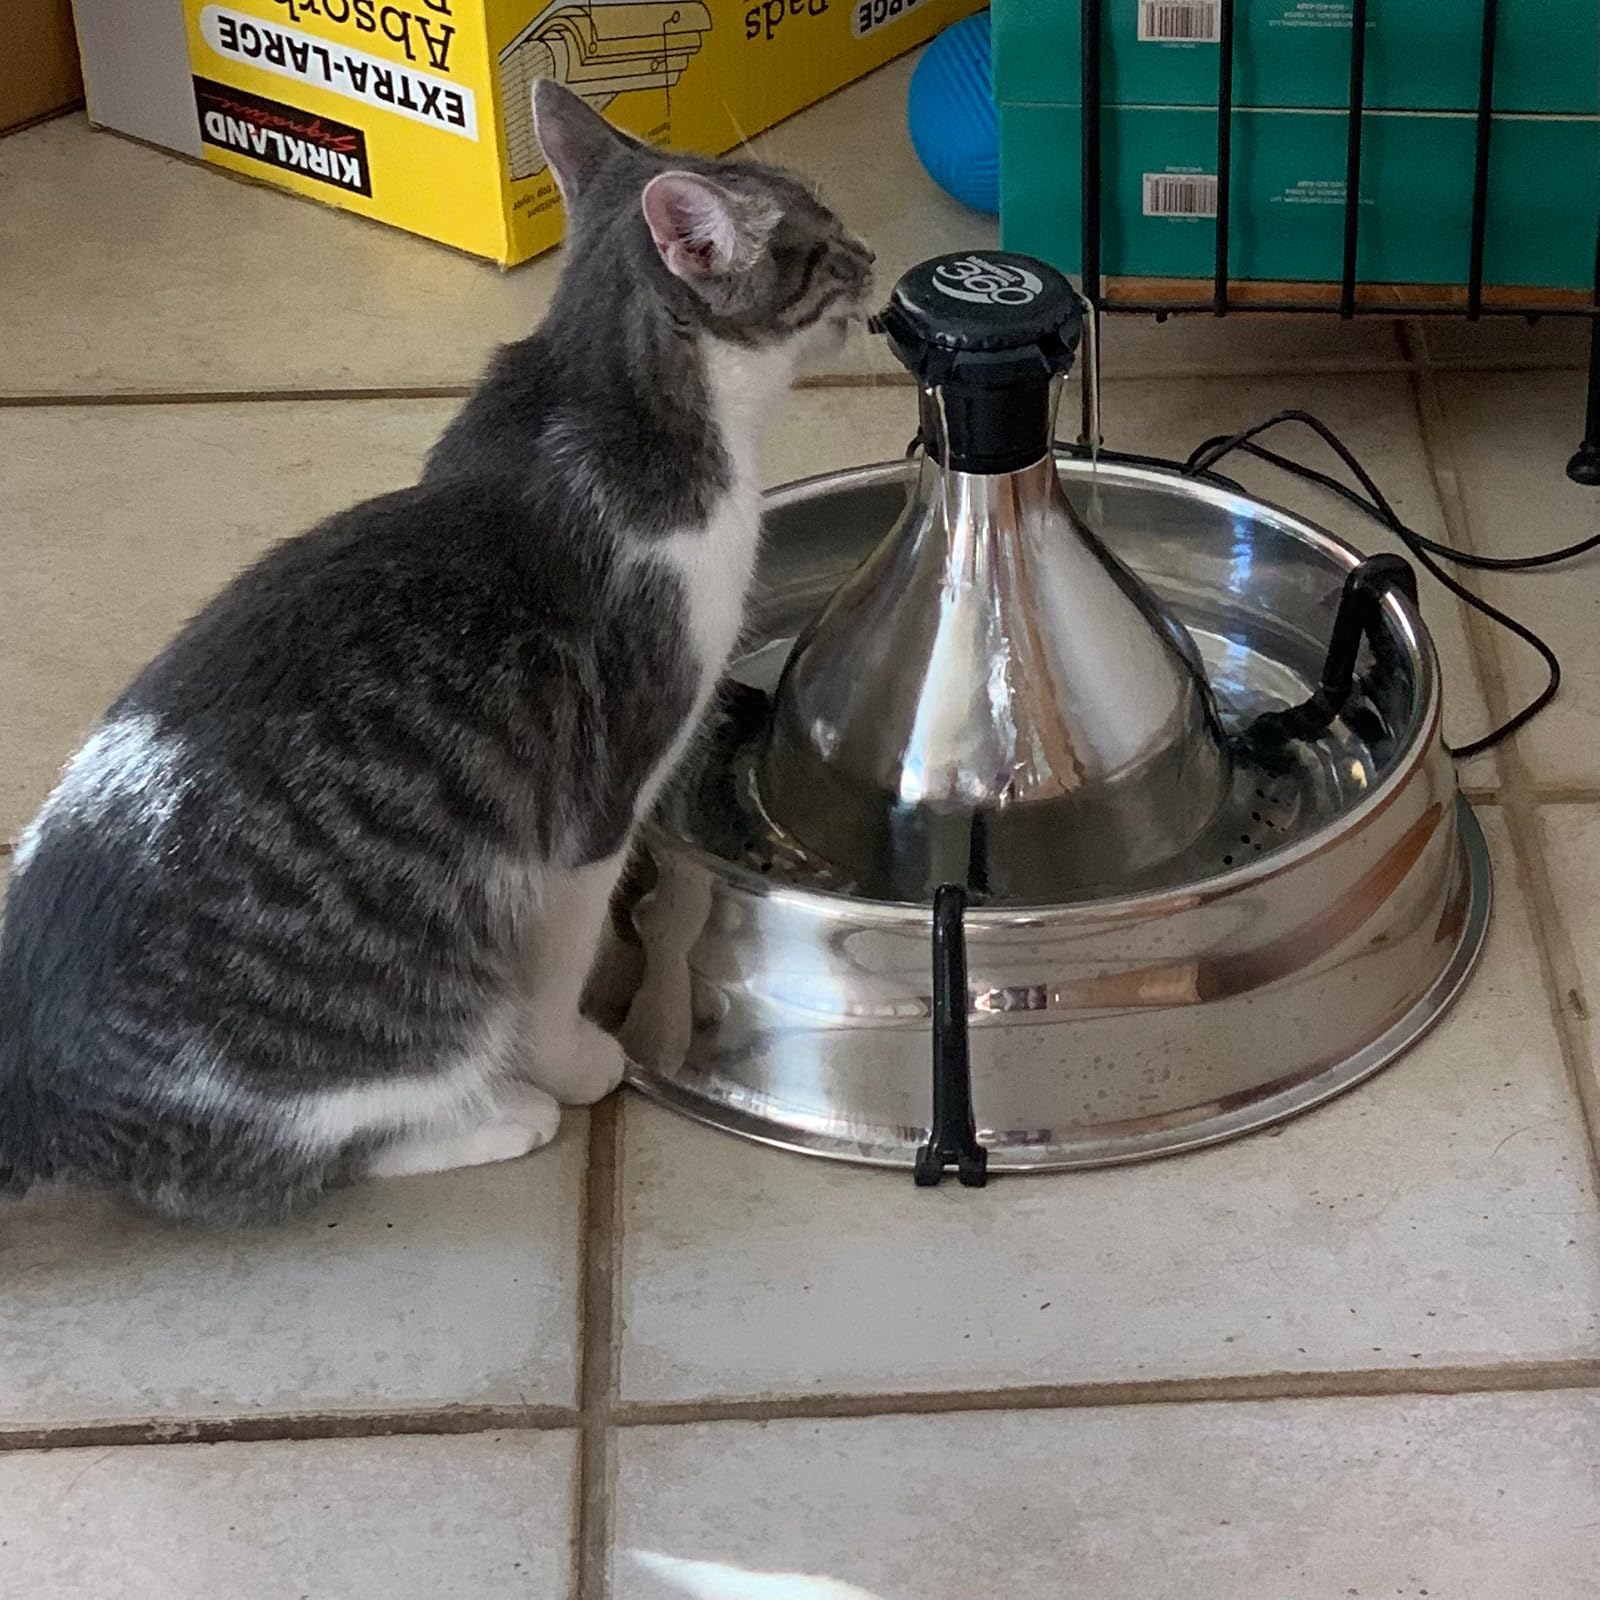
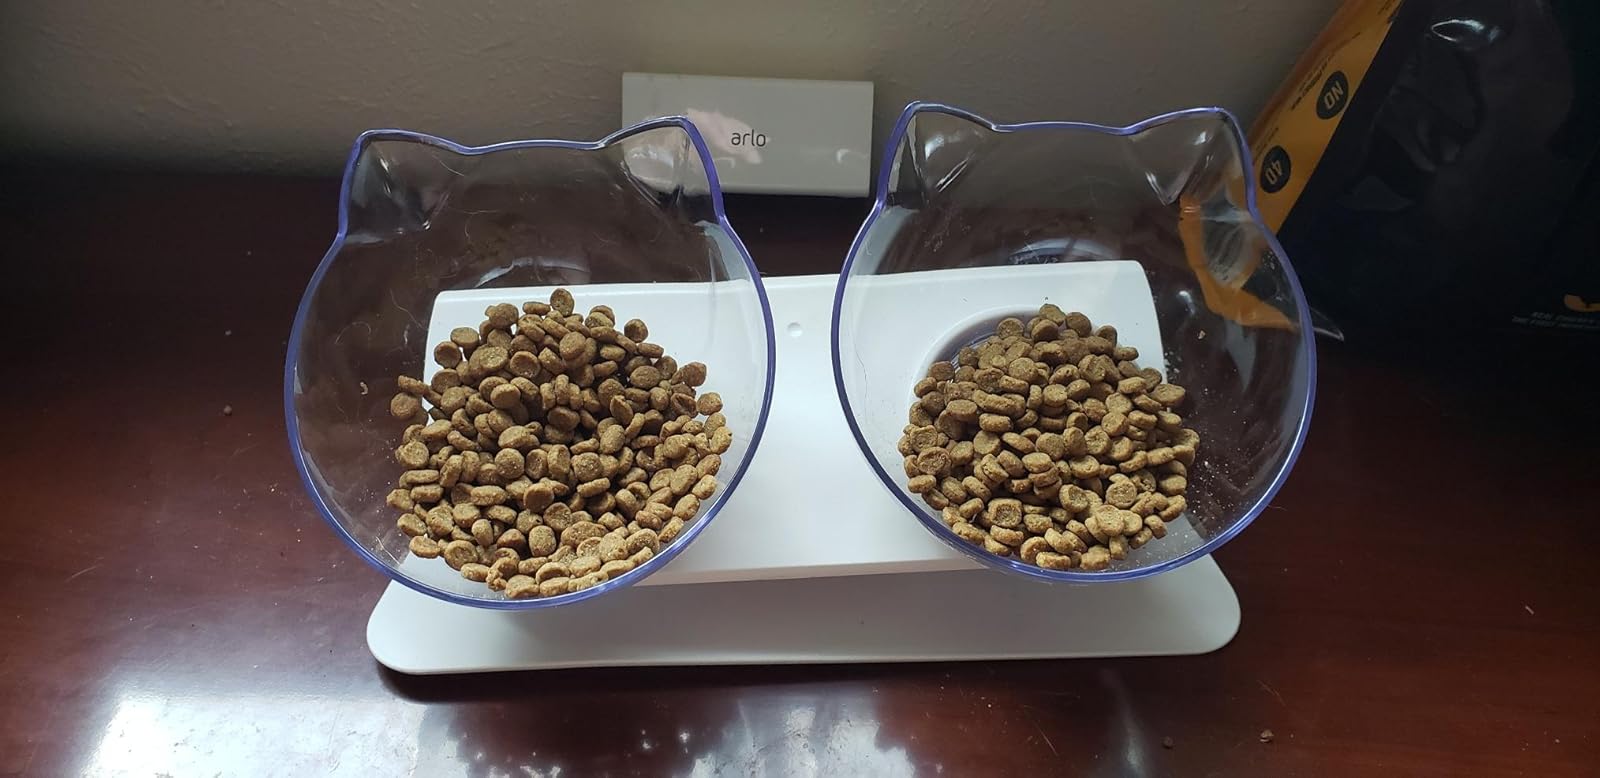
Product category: items_bowl
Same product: no